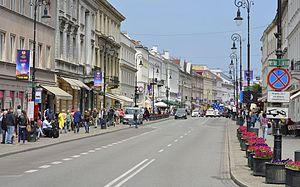
Trakt Królewski est une ancienne artère principale de Varsovie qui menait au sud de la ville. De nos jours, elle fait place à une série de rues et d'avenues, bordées de nombreux bâtiments historiques, dans le quartier de l'arrondissement de Śródmieście à Varsovie.
Śródmieście est l'arrondissement centre de la ville de Varsovie. Le secteur est le centre des institutions nationales, des services municipaux, le siège de grandes entreprises, le centre universitaire. Il est également le centre des attractions touristiques à Varsovie, y compris le bâtiment le plus grand à Varsovie, la rue la plus étroite, l'université la plus ancienne, le parc public le plus ancien.